Saint-Louis (glass manufacturer)

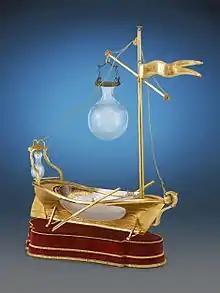
Saint Louis French Crystal Nef Centerpiece exhibited at the 1889 Exposition Universelle in Paris. Circa 1887

The Compagnie des Cristalleries de Saint Louis is a corporation, founded in 1586 in Münzthal (Saint-Louis-lès-Bitche in French) in Lorraine. It is the oldest glass manufacturer in France with roots dating back to 1586 and the first crystal glass manufacturer in continental Europe (1781).